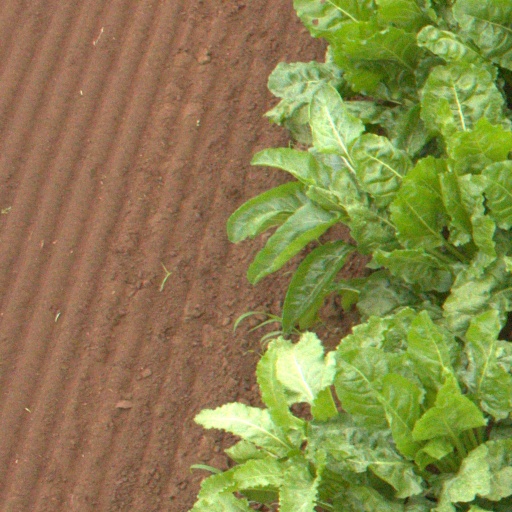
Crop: sugar beet